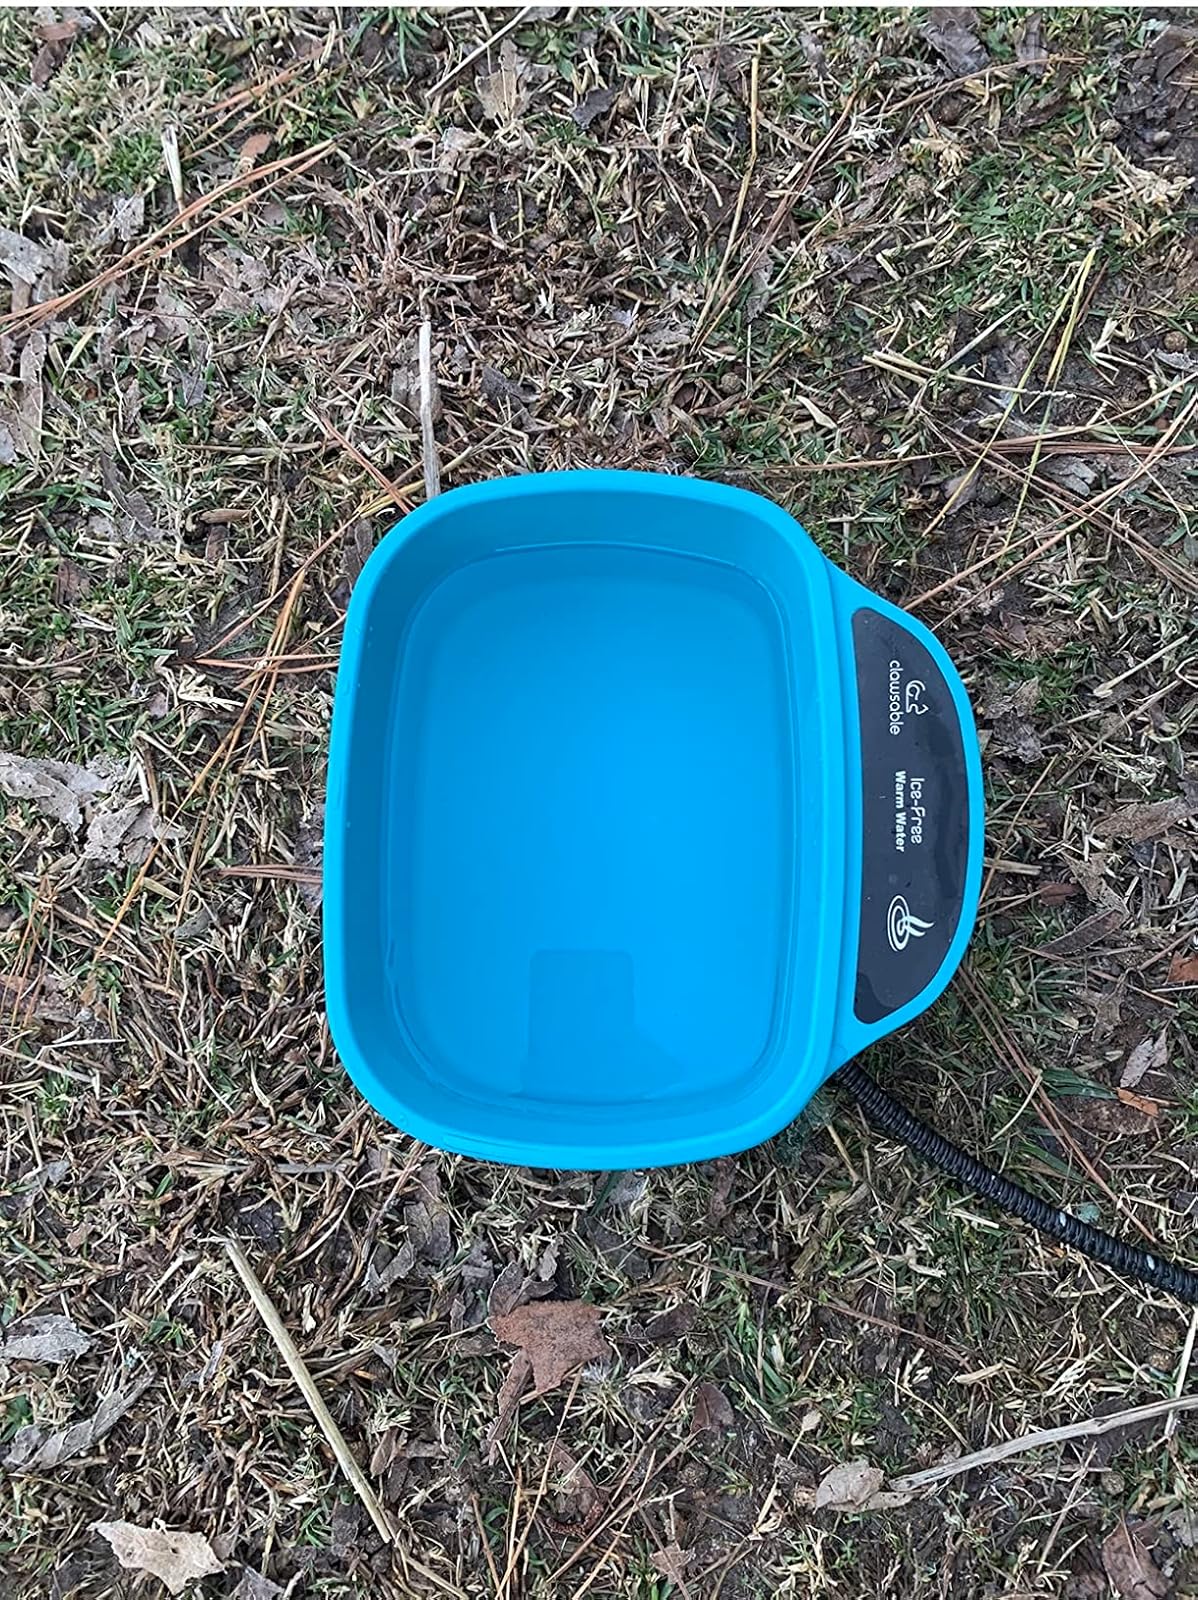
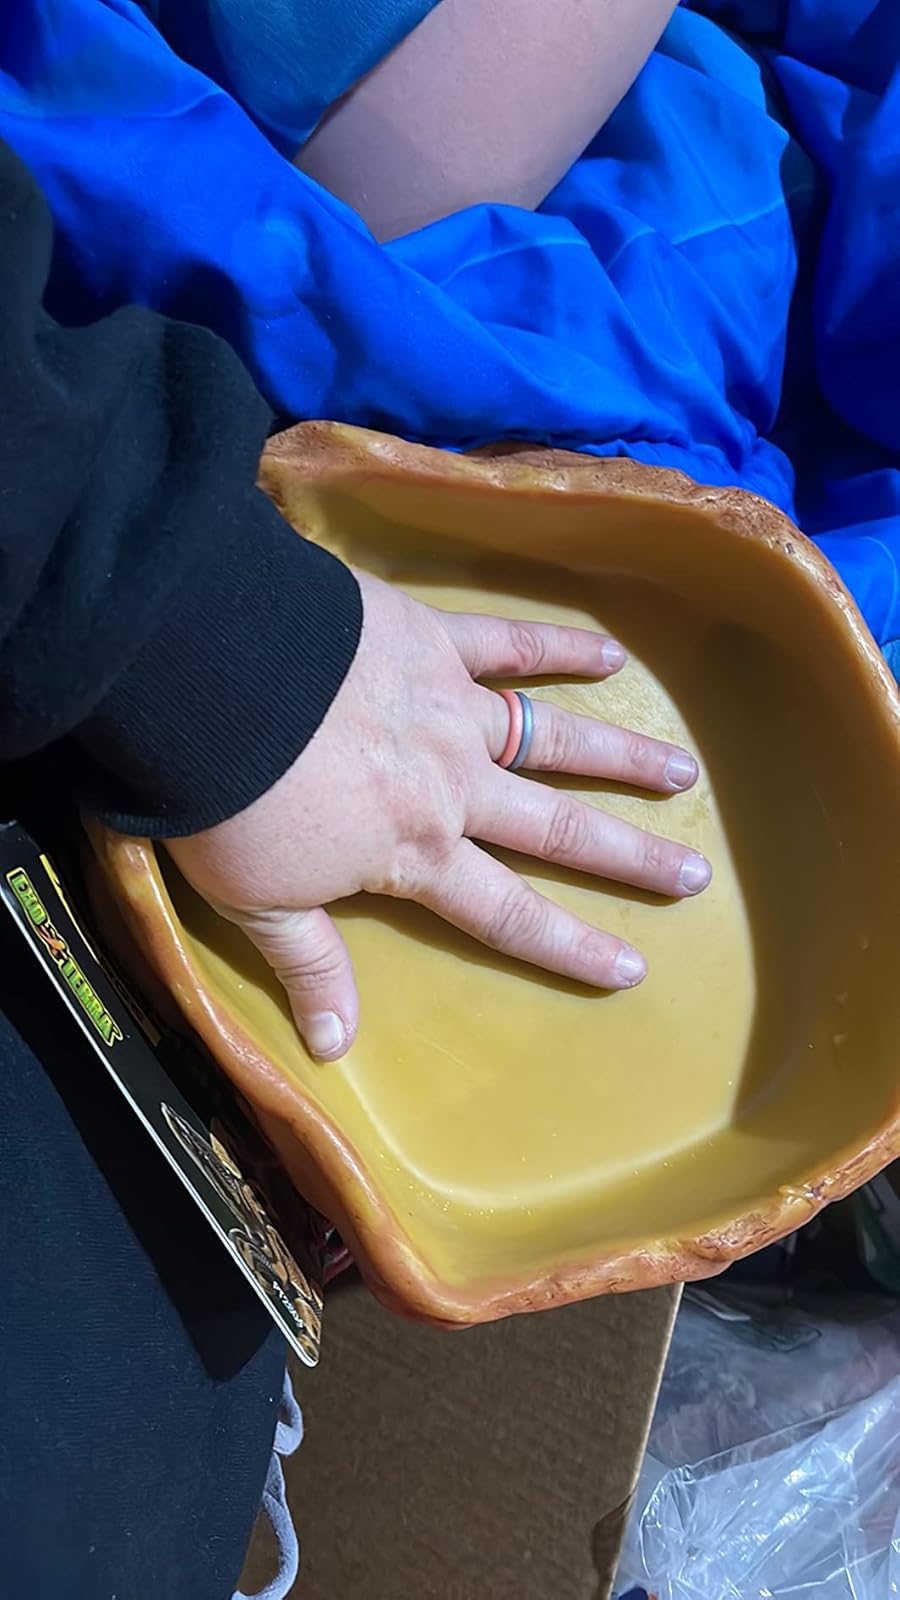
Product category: items_bowl
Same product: no